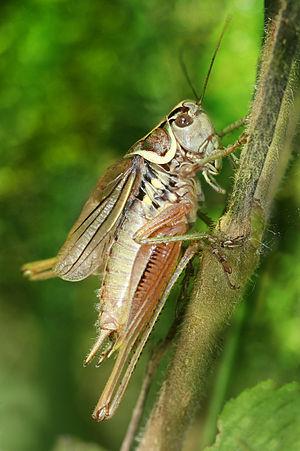
Description: Decticelle bariolée (Metrioptera roeseli) mâle. Le nom de l'espèce commémore l'entomologiste allemand August Johann Rösel von Rosenhof (1705-1759). Son chant est similaire à celui de la Locustelle luscinioïde.